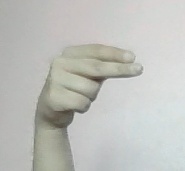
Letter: ain